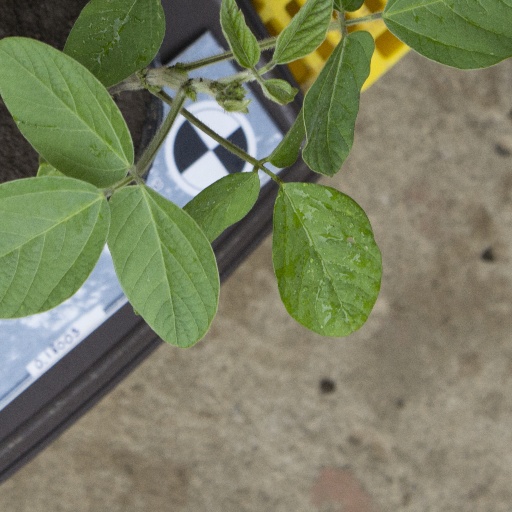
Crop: soybean